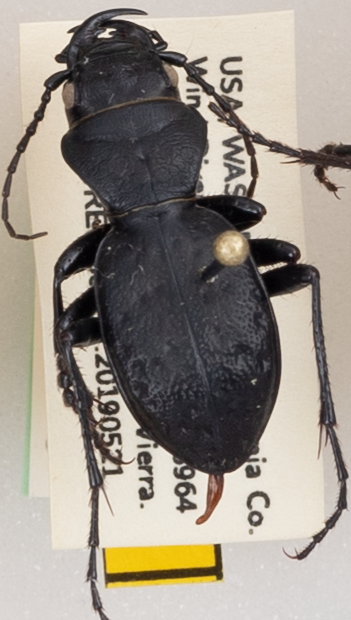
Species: Omus dejeanii
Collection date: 2019-05-21
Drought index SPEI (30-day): -1.578
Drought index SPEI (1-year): -2.09
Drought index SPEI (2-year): -2.09